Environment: real
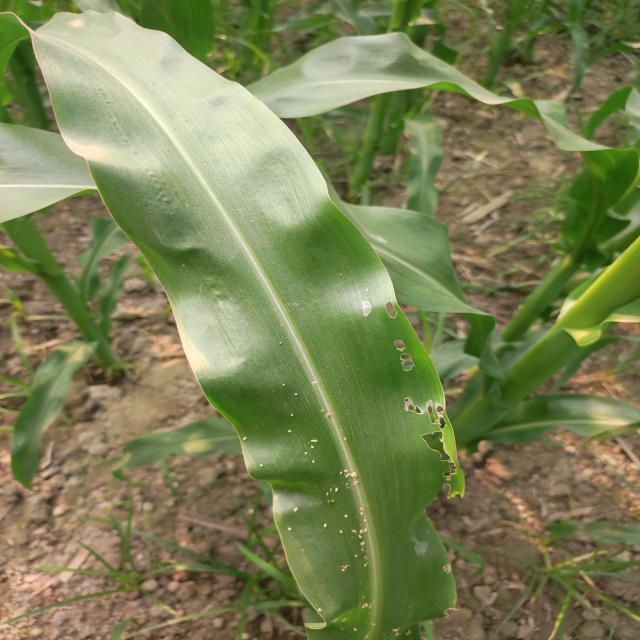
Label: fall_armyworm